Foster's Home for Imaginary Friends

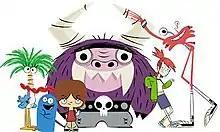
Picture featuring the main characters from the show.

Other recurring characters include Terrence (voiced by Tara Strong), Mac's older brother who constantly bullies him; Duchess (also voiced by Grey DeLisle), a friend with a Cubist-looking face and a pompous, narcissistic personality; Cheese (also voiced by Candi Milo), a dim-witted and childish yellow friend who first appeared in season two; and Goo (also voiced by Grey DeLisle), a talkative young girl who is highly imaginative and constantly creates new friends, first appearing in season three.